Scottish people

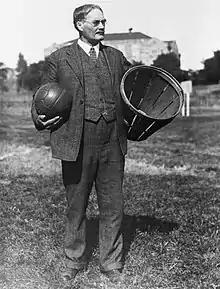
James Naismith, the inventor of basketball.

The majority of Scotch-Irish Americans originally came from Lowland Scotland and Northern England before migrating to the province of Ulster in Ireland (see "Plantation of Ulster") and thence, beginning about five generations later, to North America in large numbers during the eighteenth century.